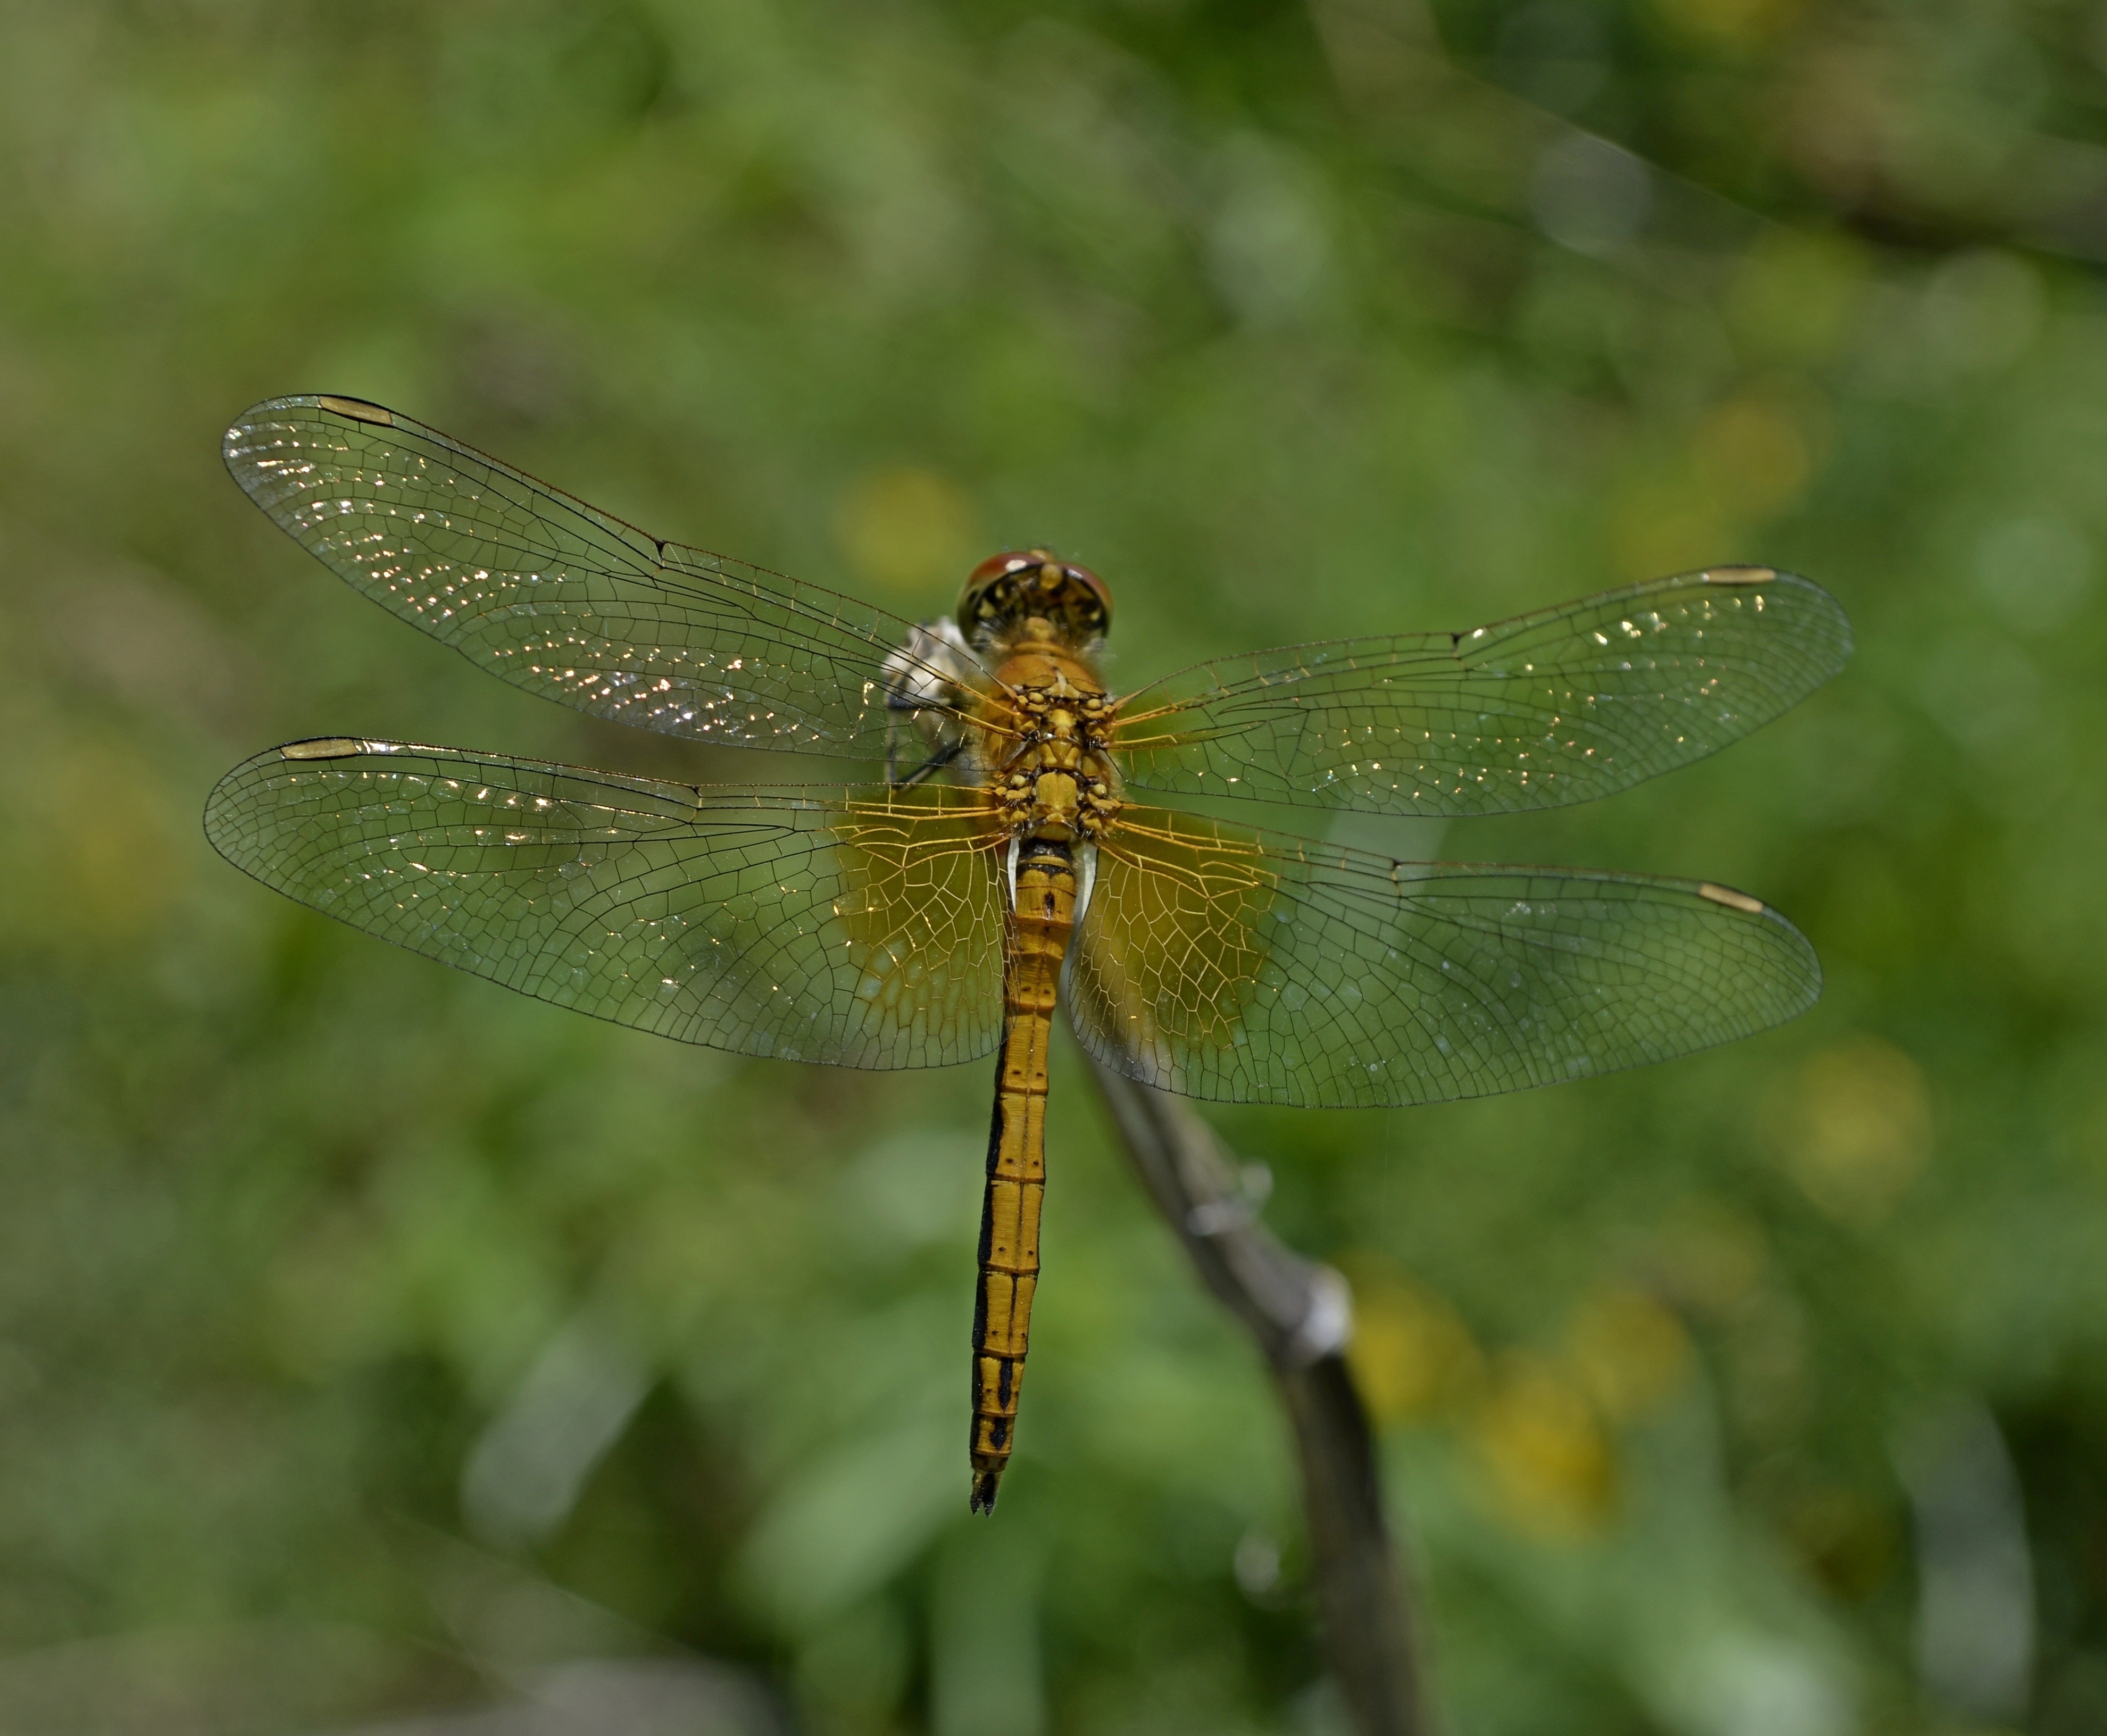
nature, summer, insect, macro, closeup, fauna, invertebrate, close up, dragonfly, n, damselfly, hymenoptera, macro photography, arthropod, dragonflies and damseflies